Florian Vogel (cyclist)

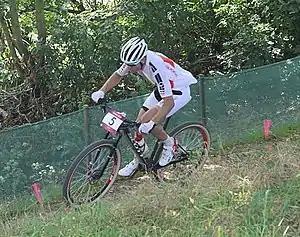
Florian Vogel at the 2012 Summer Olympics

Florian Vogel (born 18 February 1982) is a Swiss professional racing cyclist.